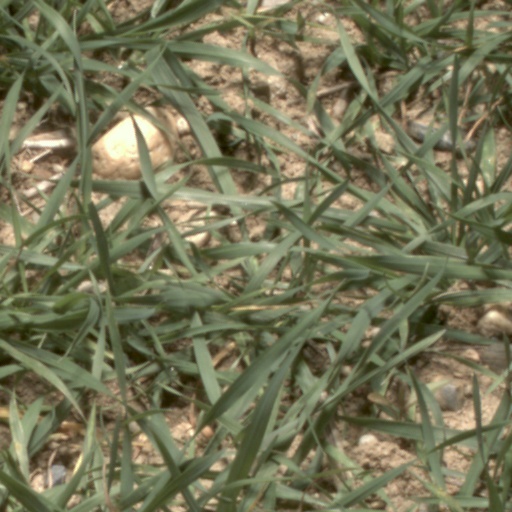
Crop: wheat